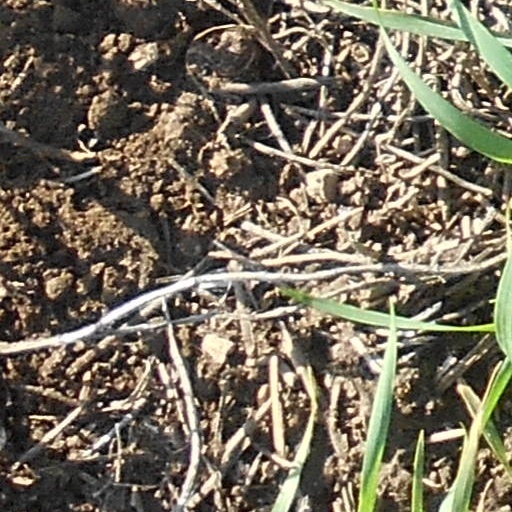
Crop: wheat